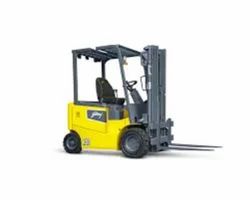
Label: Electric_Forklift_Truck_.